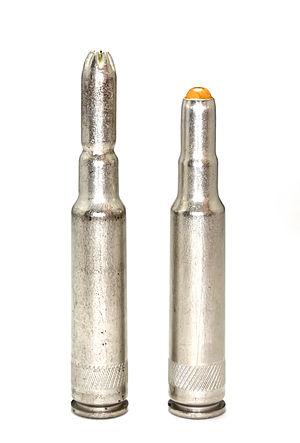
GP11 Cartouche propulsive 44 et sa variante pour les grenades antichar Pz-WG. 44, Ex-WG et Pz-WG. 48
Le mousqueton suisse 1931 est une arme militaire à répétition qui fonctionne selon le principe de fonctionnement de la culasse à mouvement rectiligne du Fusil Schmidt-Rubin Modèle 1889, mais repensé par Adolf Furrer sous la dénomination: système W+F, culasse Furrer.